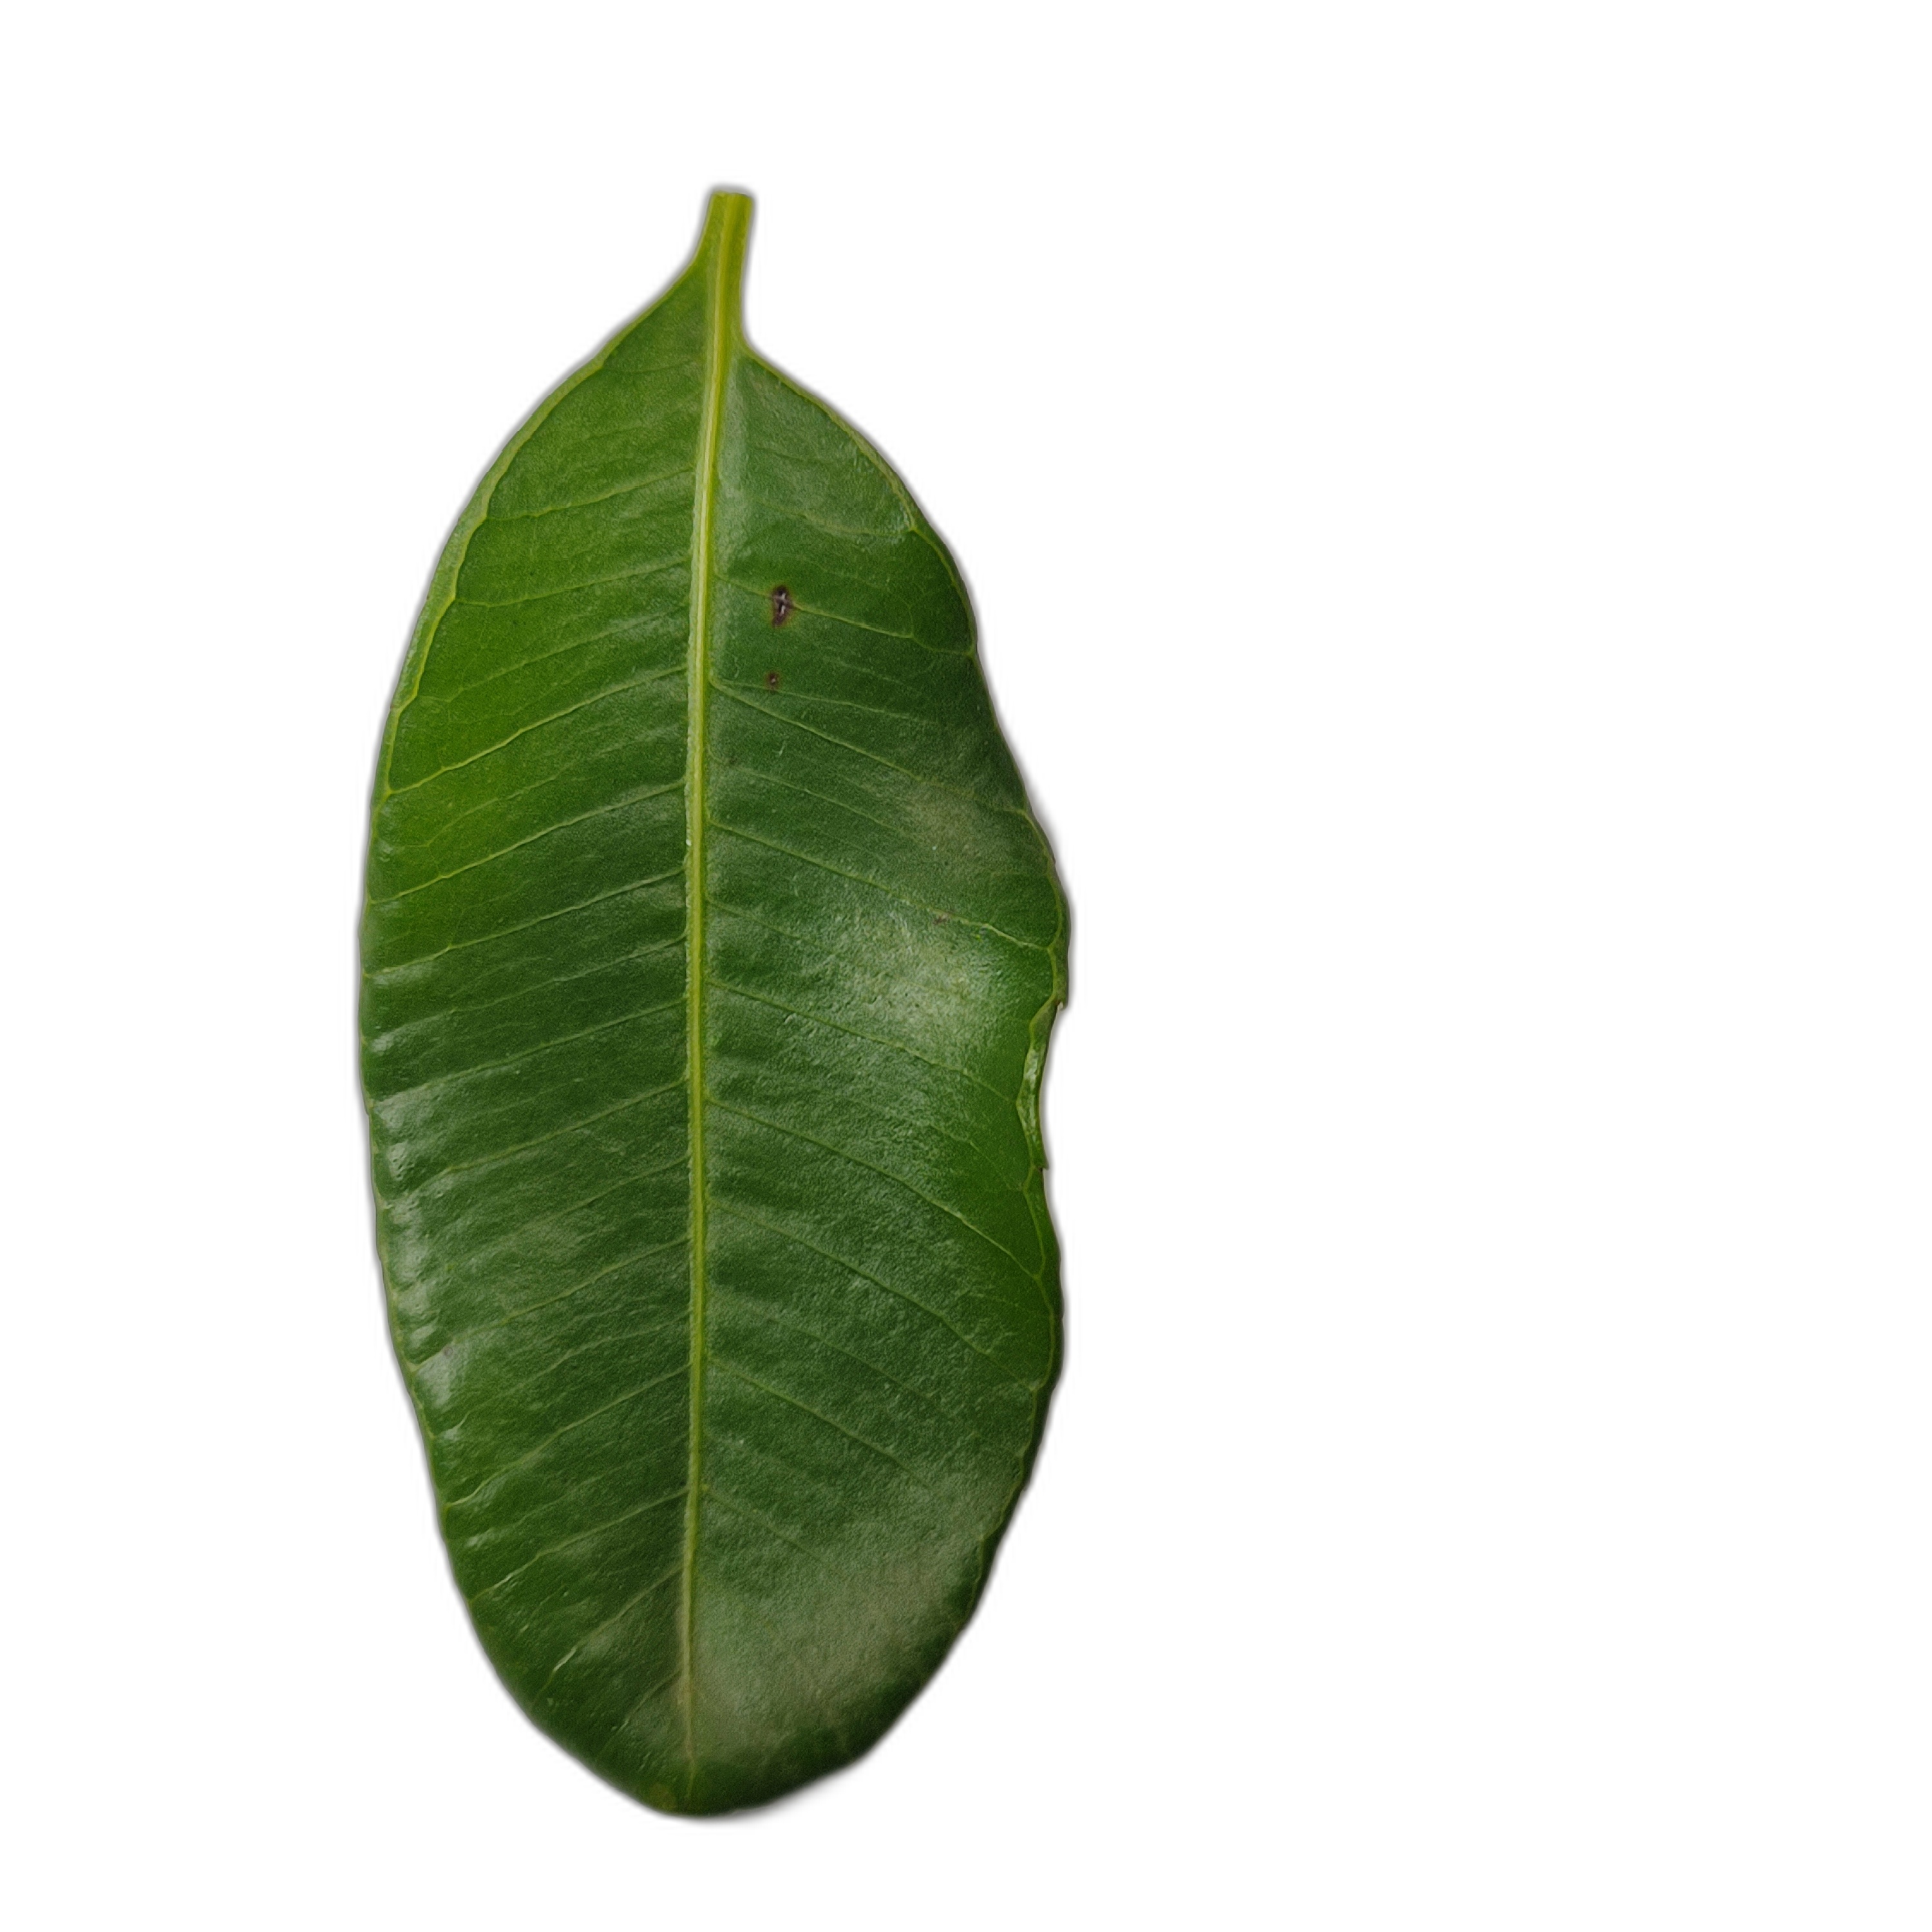
Label: healthy